Jedrick Wills

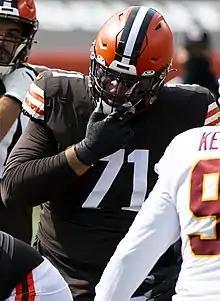
Jedrick Wills (2020)

Wills was selected by the Cleveland Browns in the first round with the 10th overall pick of the 2020 NFL draft. Wills made his debut in the season opener against the Baltimore Ravens before leaving the game due to a minor shin injury. In Week 10, Wills won the Pepsi NFL Rookie of the Week award for helping the Browns offense gain 231 rushing yards and a touchdown over the Houston Texans, becoming the first offensive lineman to win the award since 2013. He was placed on the reserve/COVID-19 list by the Browns on December 24, 2020, and activated two days later. He was named to the PFWA All-Rookie Team.